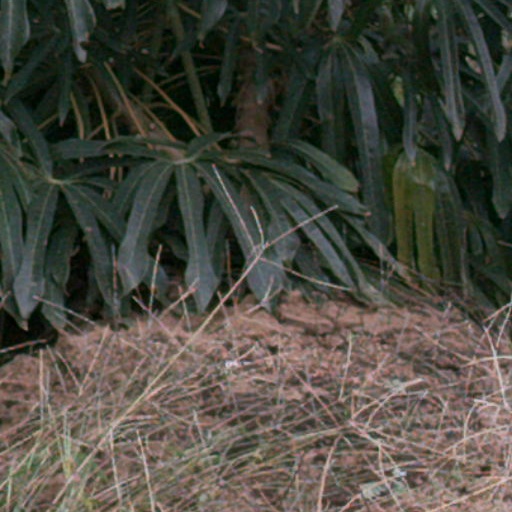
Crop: cassava